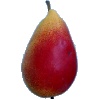
Label: Pear 2